Chengshou Si station

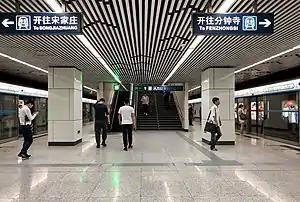
Platform

Chengshou Si station is a station on Line 10 of the Beijing Subway. This station opened on December 30, 2012.